Rough Cut (1980 film)

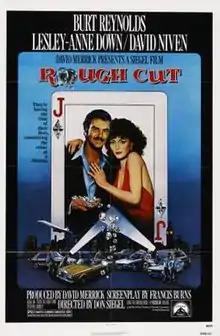
Original theatrical poster

Rough Cut is a 1980 American heist film written by Larry Gelbart, directed by Don Siegel, and starring Burt Reynolds, Lesley-Anne Down and David Niven. It was based on the novel "Touch the Lion's Paw" (1975) by Derek Lambert.